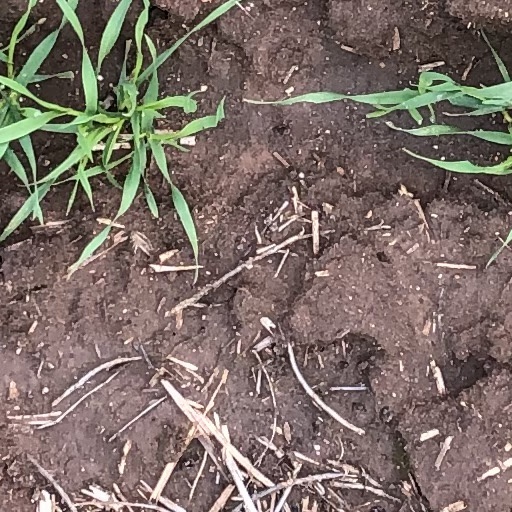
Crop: wheat